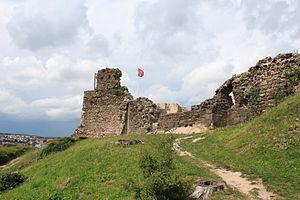
Château d'Épinal, Epinal, Vosges, Lorraine, France